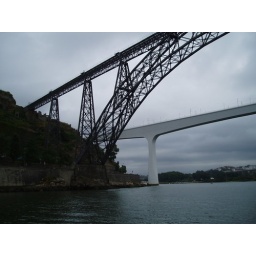
Like a bridge over .... water